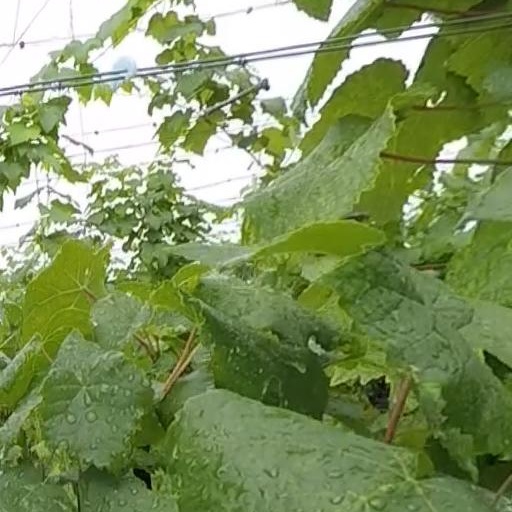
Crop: grape